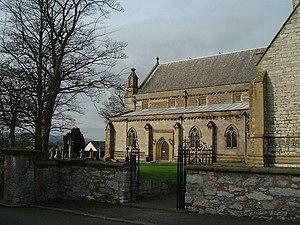
St Asaph est une ville du nord du pays de Galles sur l’Elwy. Sa population est de 3 491 habitants.